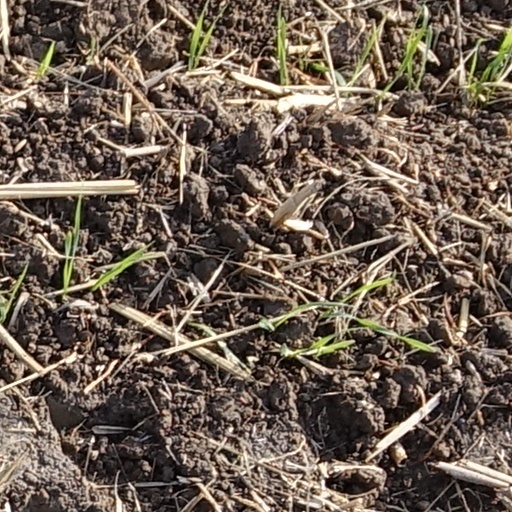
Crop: wheat